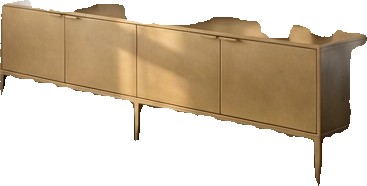
Surface category: cabinetry